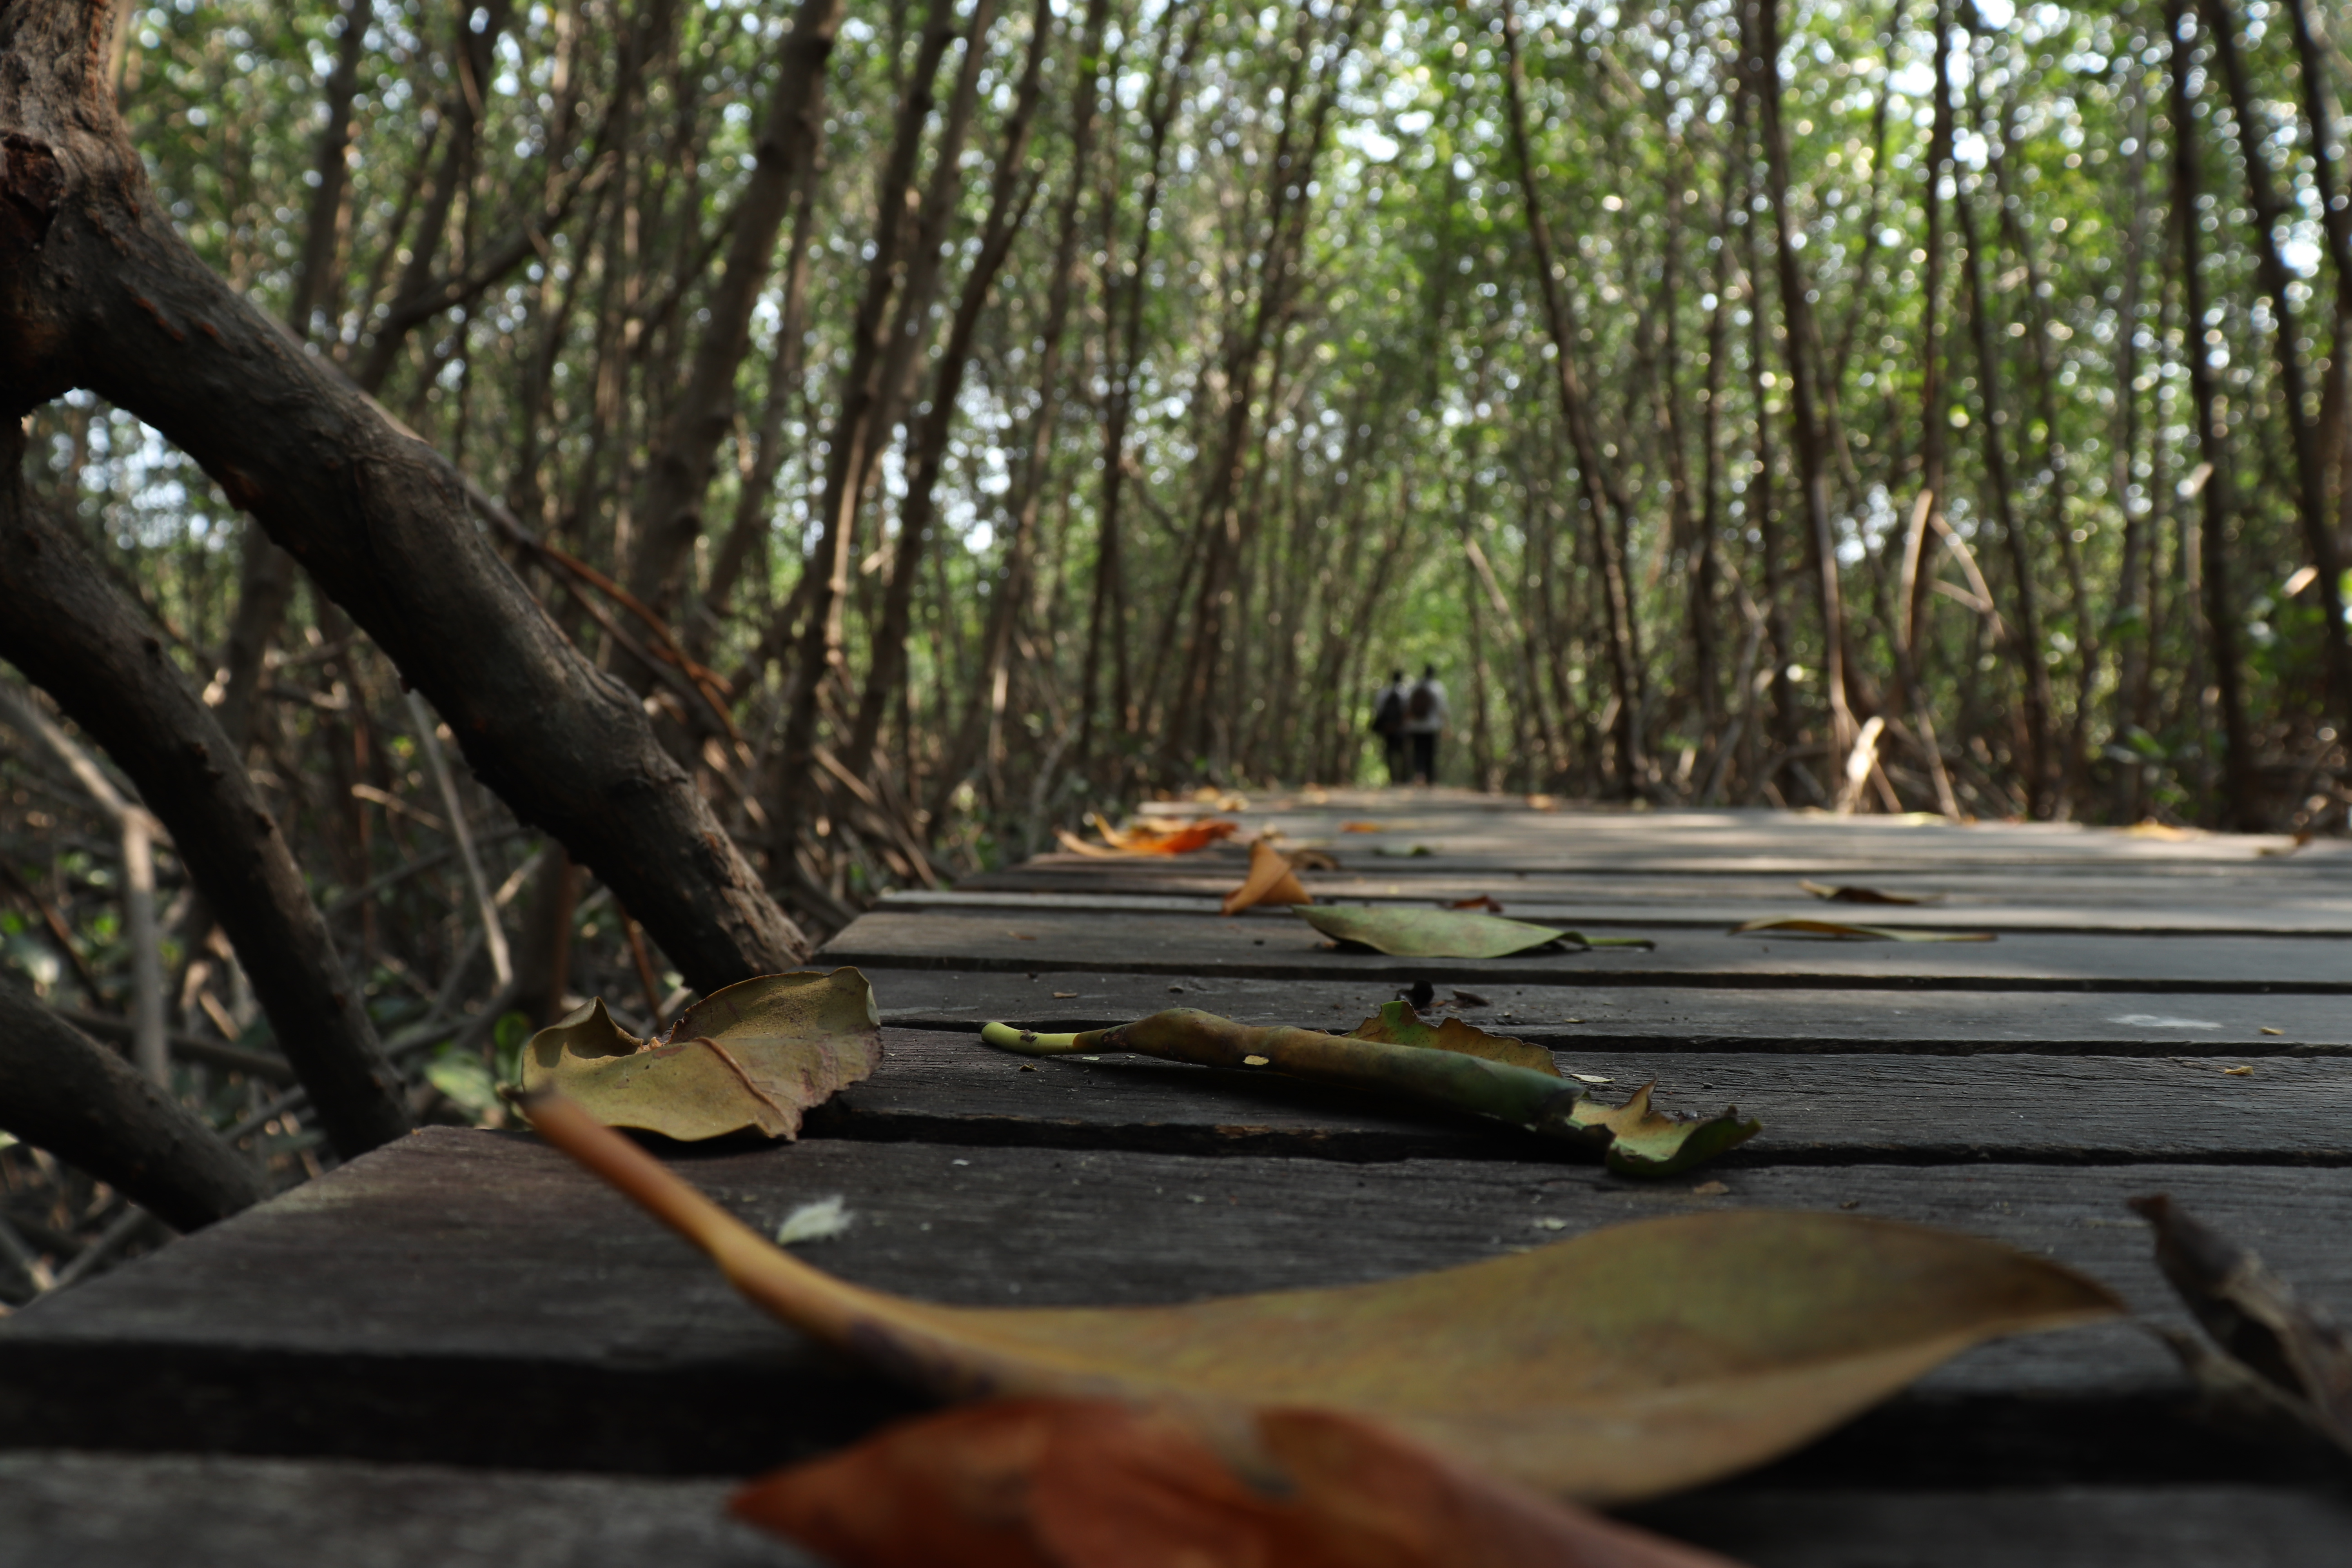
walk, nature, tree, natural environment, natural landscape, forest, nature reserve, jungle, wood, leaf, plant, woodland, walkway, old growth forest, sunlight, boardwalk, state park, path, landscape, trunk, rainforest